Brother Lustig

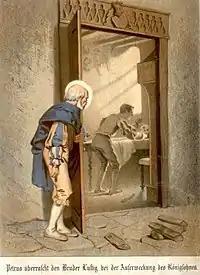
St Peter discovers Brother Lustig confusing the bones

Brother Lustig ordered a pot and some water, and after sending everyone out, he cut the limbs from the dead princess and dropped them in the boiling water until the flesh and muscle dropped from the bones. Then taking the white bones he laid them out on a table, as he had seen St Peter do, but not knowing the correct order he lay them in the wrong place. Then, in a loud voice he cried out, "In the name of the Holy Trinity, little girl arise!" This he commanded three times, but the bones did not arise, and Brother Lustig in a panic cried, "Get up, get up, or you will be sorry!" Just then St Peter returned in his former guise as a discharged soldier. Climbing through the window, he demanded "You Godless man! What are you doing? The girl will not arise as you have laid her bones in a confused state! This once I will help you, but you must never do such a thing again and you must accept no reward, no matter how small, from the king."